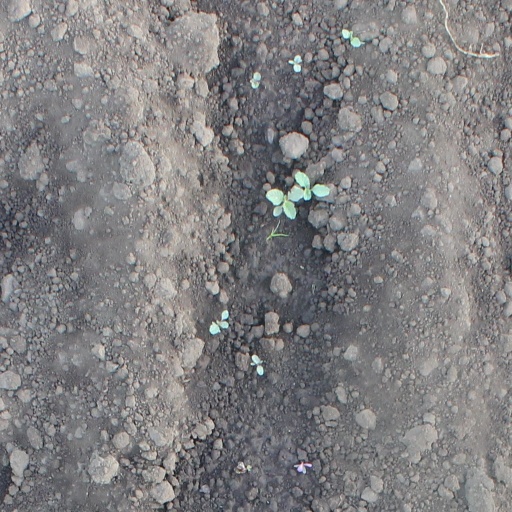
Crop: soybean